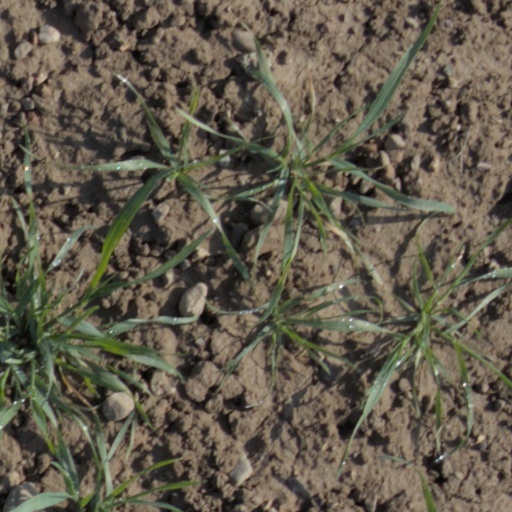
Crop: wheat